List of Olympic venues in gymnastics

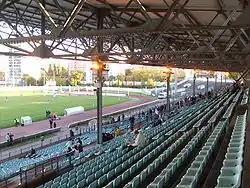
Stade de Colombes hosted the gymnastics events for the 1924 Summer Olympics in Paris.

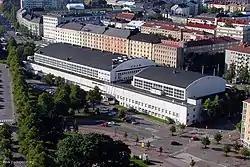
Messuhalli hosted the gymnastics event at the 1952 Summer Olympics in Helsinki.

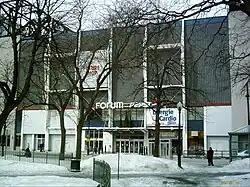
The Montreal Forum hosted gymnastics events for the 1976 Summer Olympics.

For the Summer Olympics, there are 34 venues that have been or will be used for gymnastics. Before World War II, the competitions were held outdoors. Since then with the exception of 1960, gymnastics have taken place indoors.